Gravity gradiometry

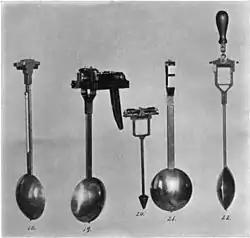
Pendulums used in Mendenhall gravimeter apparatus, from 1897 scientific journal

Gravity gradiometry is the study of variations ("anomalies") in the Earth's gravity field via measurements of the spatial gradient of gravitational acceleration. The gravity gradient tensor is a 3x3 tensor; it is given in coordinates by the Jacobian matrix of the acceleration vector (formula_1), totaling 9 scalar quantities: